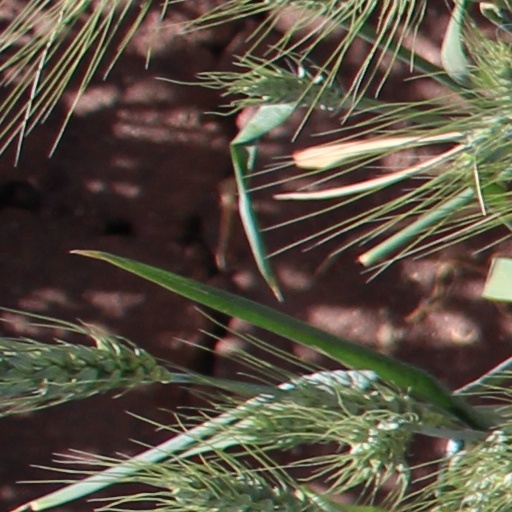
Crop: wheat